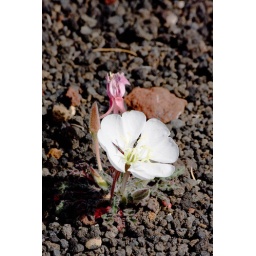
Tufted Evening Primrose grows from black volcanic cinders. See more desert flowers in my portfolio,